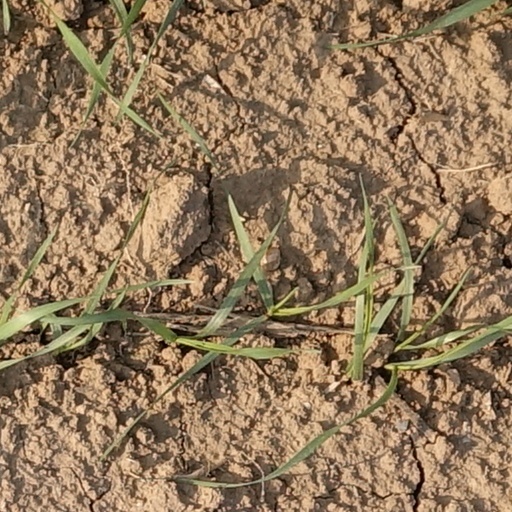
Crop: wheat